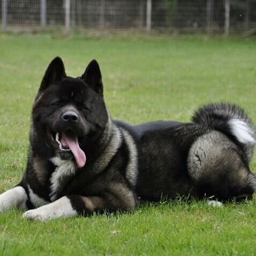
that looks just like my bear !